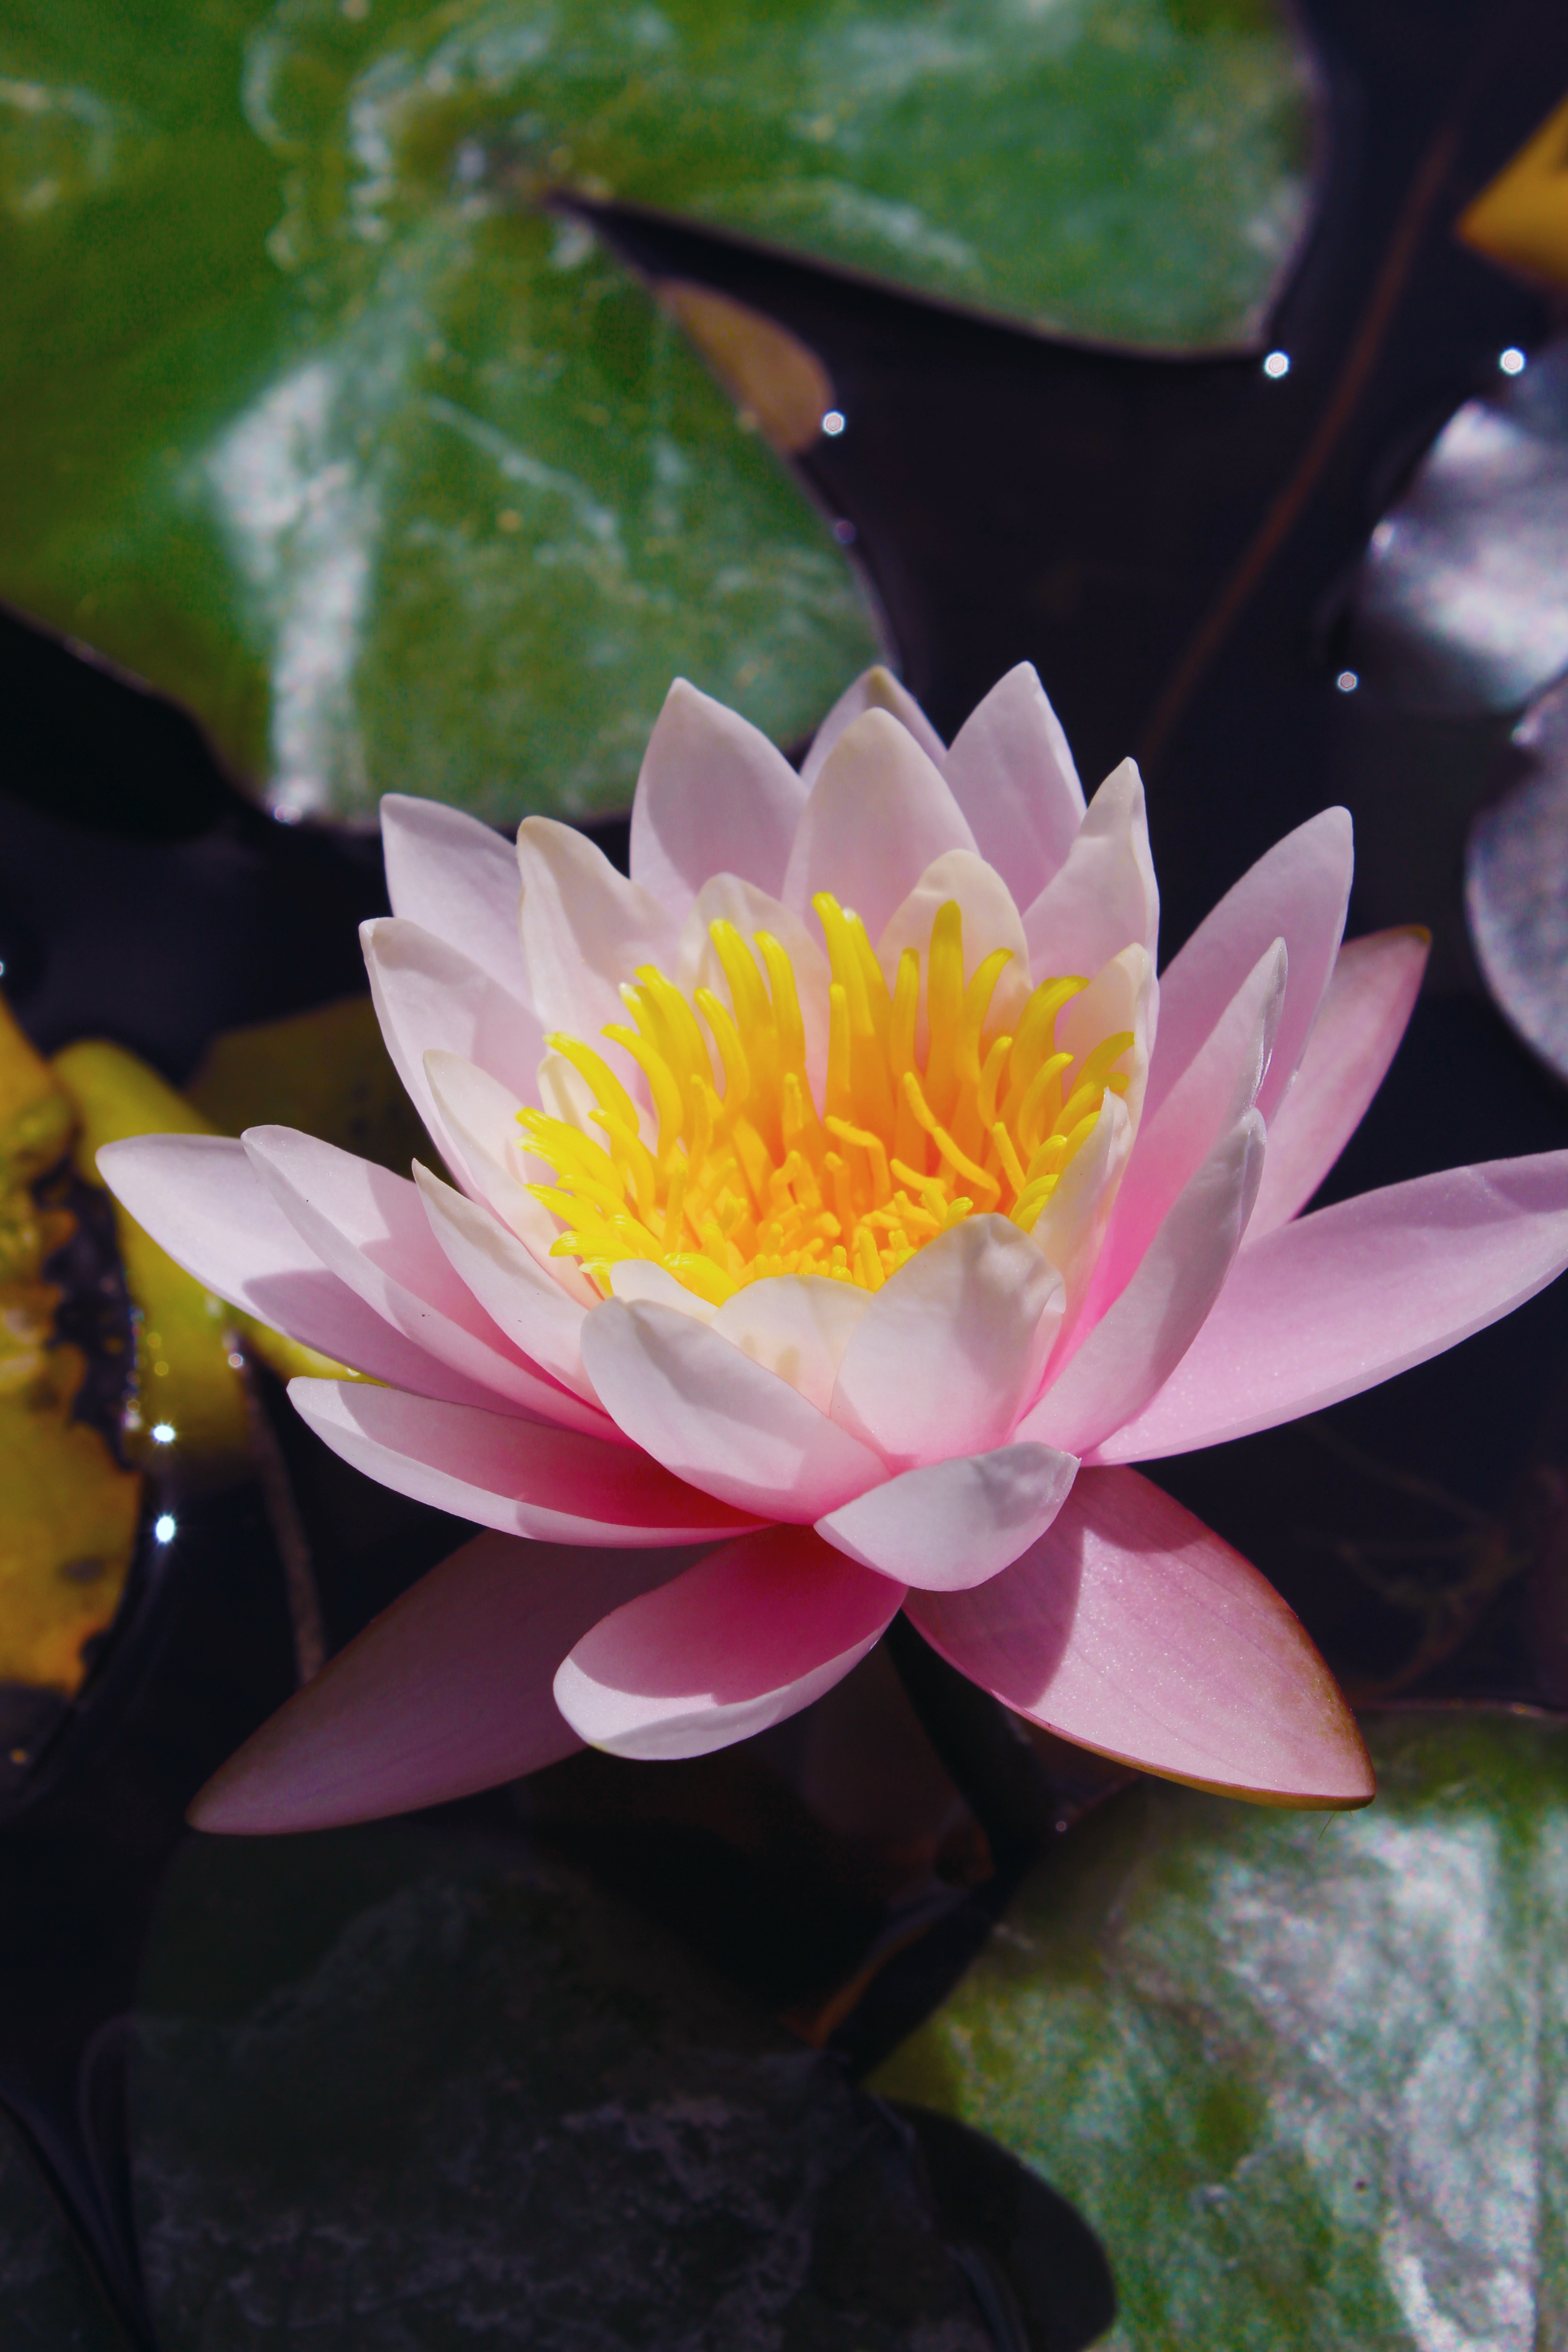
plant, flower, petal, botany, sacred lotus, aquatic plant, flora, lotus, floristry, macro photography, flowering plant, land plant, lotus family, proteales